Division of Lalor

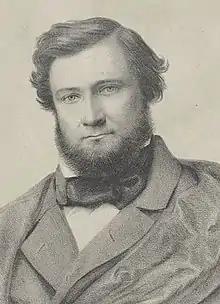
Peter Lalor, the division's namesake

The Division was proclaimed at the redistribution of 11 May 1949, and was first contested at the 1949 Federal election. It was named after Peter Lalor, the leader of the miners at the Eureka Stockade, and a former member of the Victorian Legislative Assembly. It was first won by Reg Pollard of the Labor Party, after he had transferred from the Division of Ballaarat due to Lalor replacing parts of the Ballaarat.